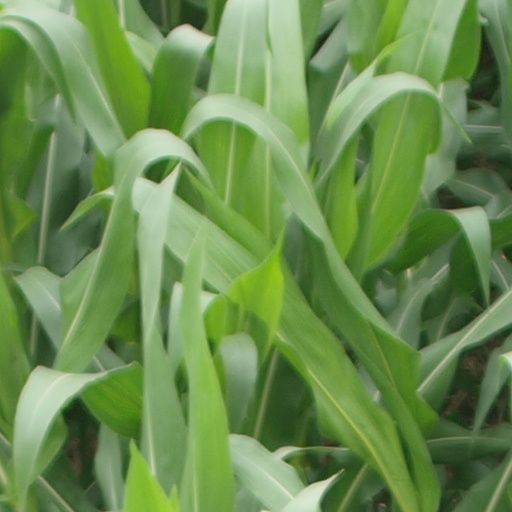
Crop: maize; corn